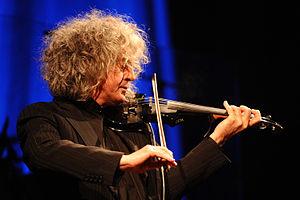
Angelo Branduardi est un cantautore italien né le 12 février 1950 à Cuggiono, près de Milan.